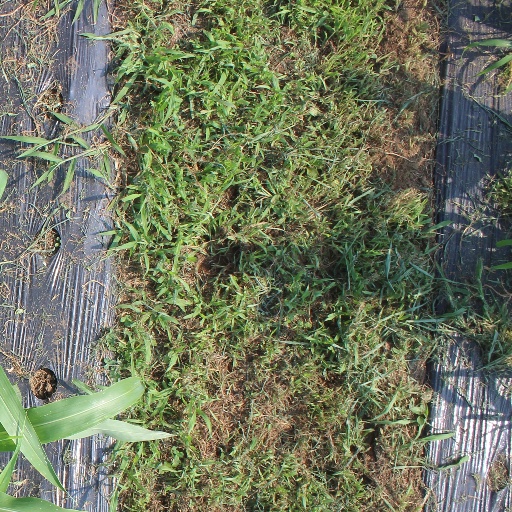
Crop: sorghum